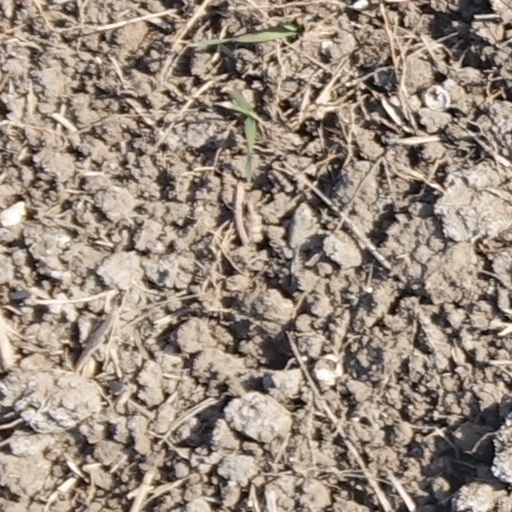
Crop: wheat